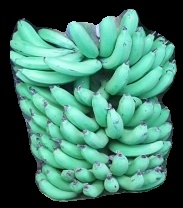
Variety: pachbale
Grade: grade1